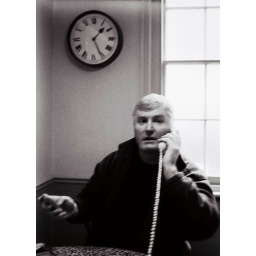
Dominic in my kitchen making a telephone call